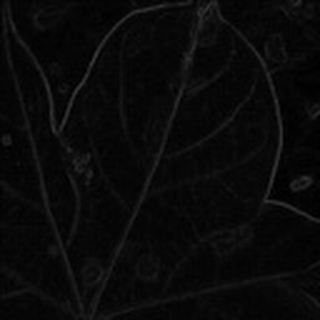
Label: cotton_target_spot